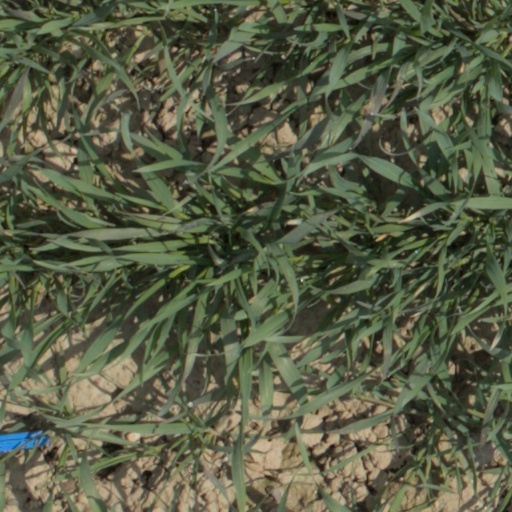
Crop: wheat